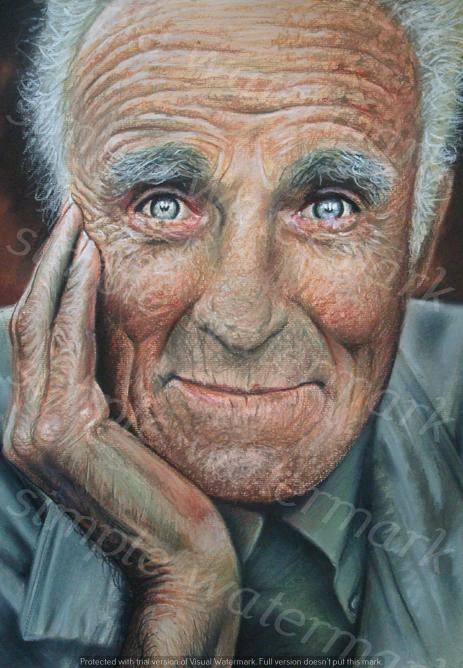
Label: Watermark